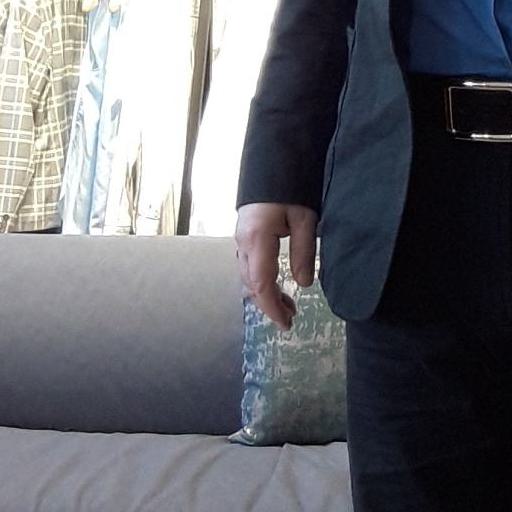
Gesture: no_gesture